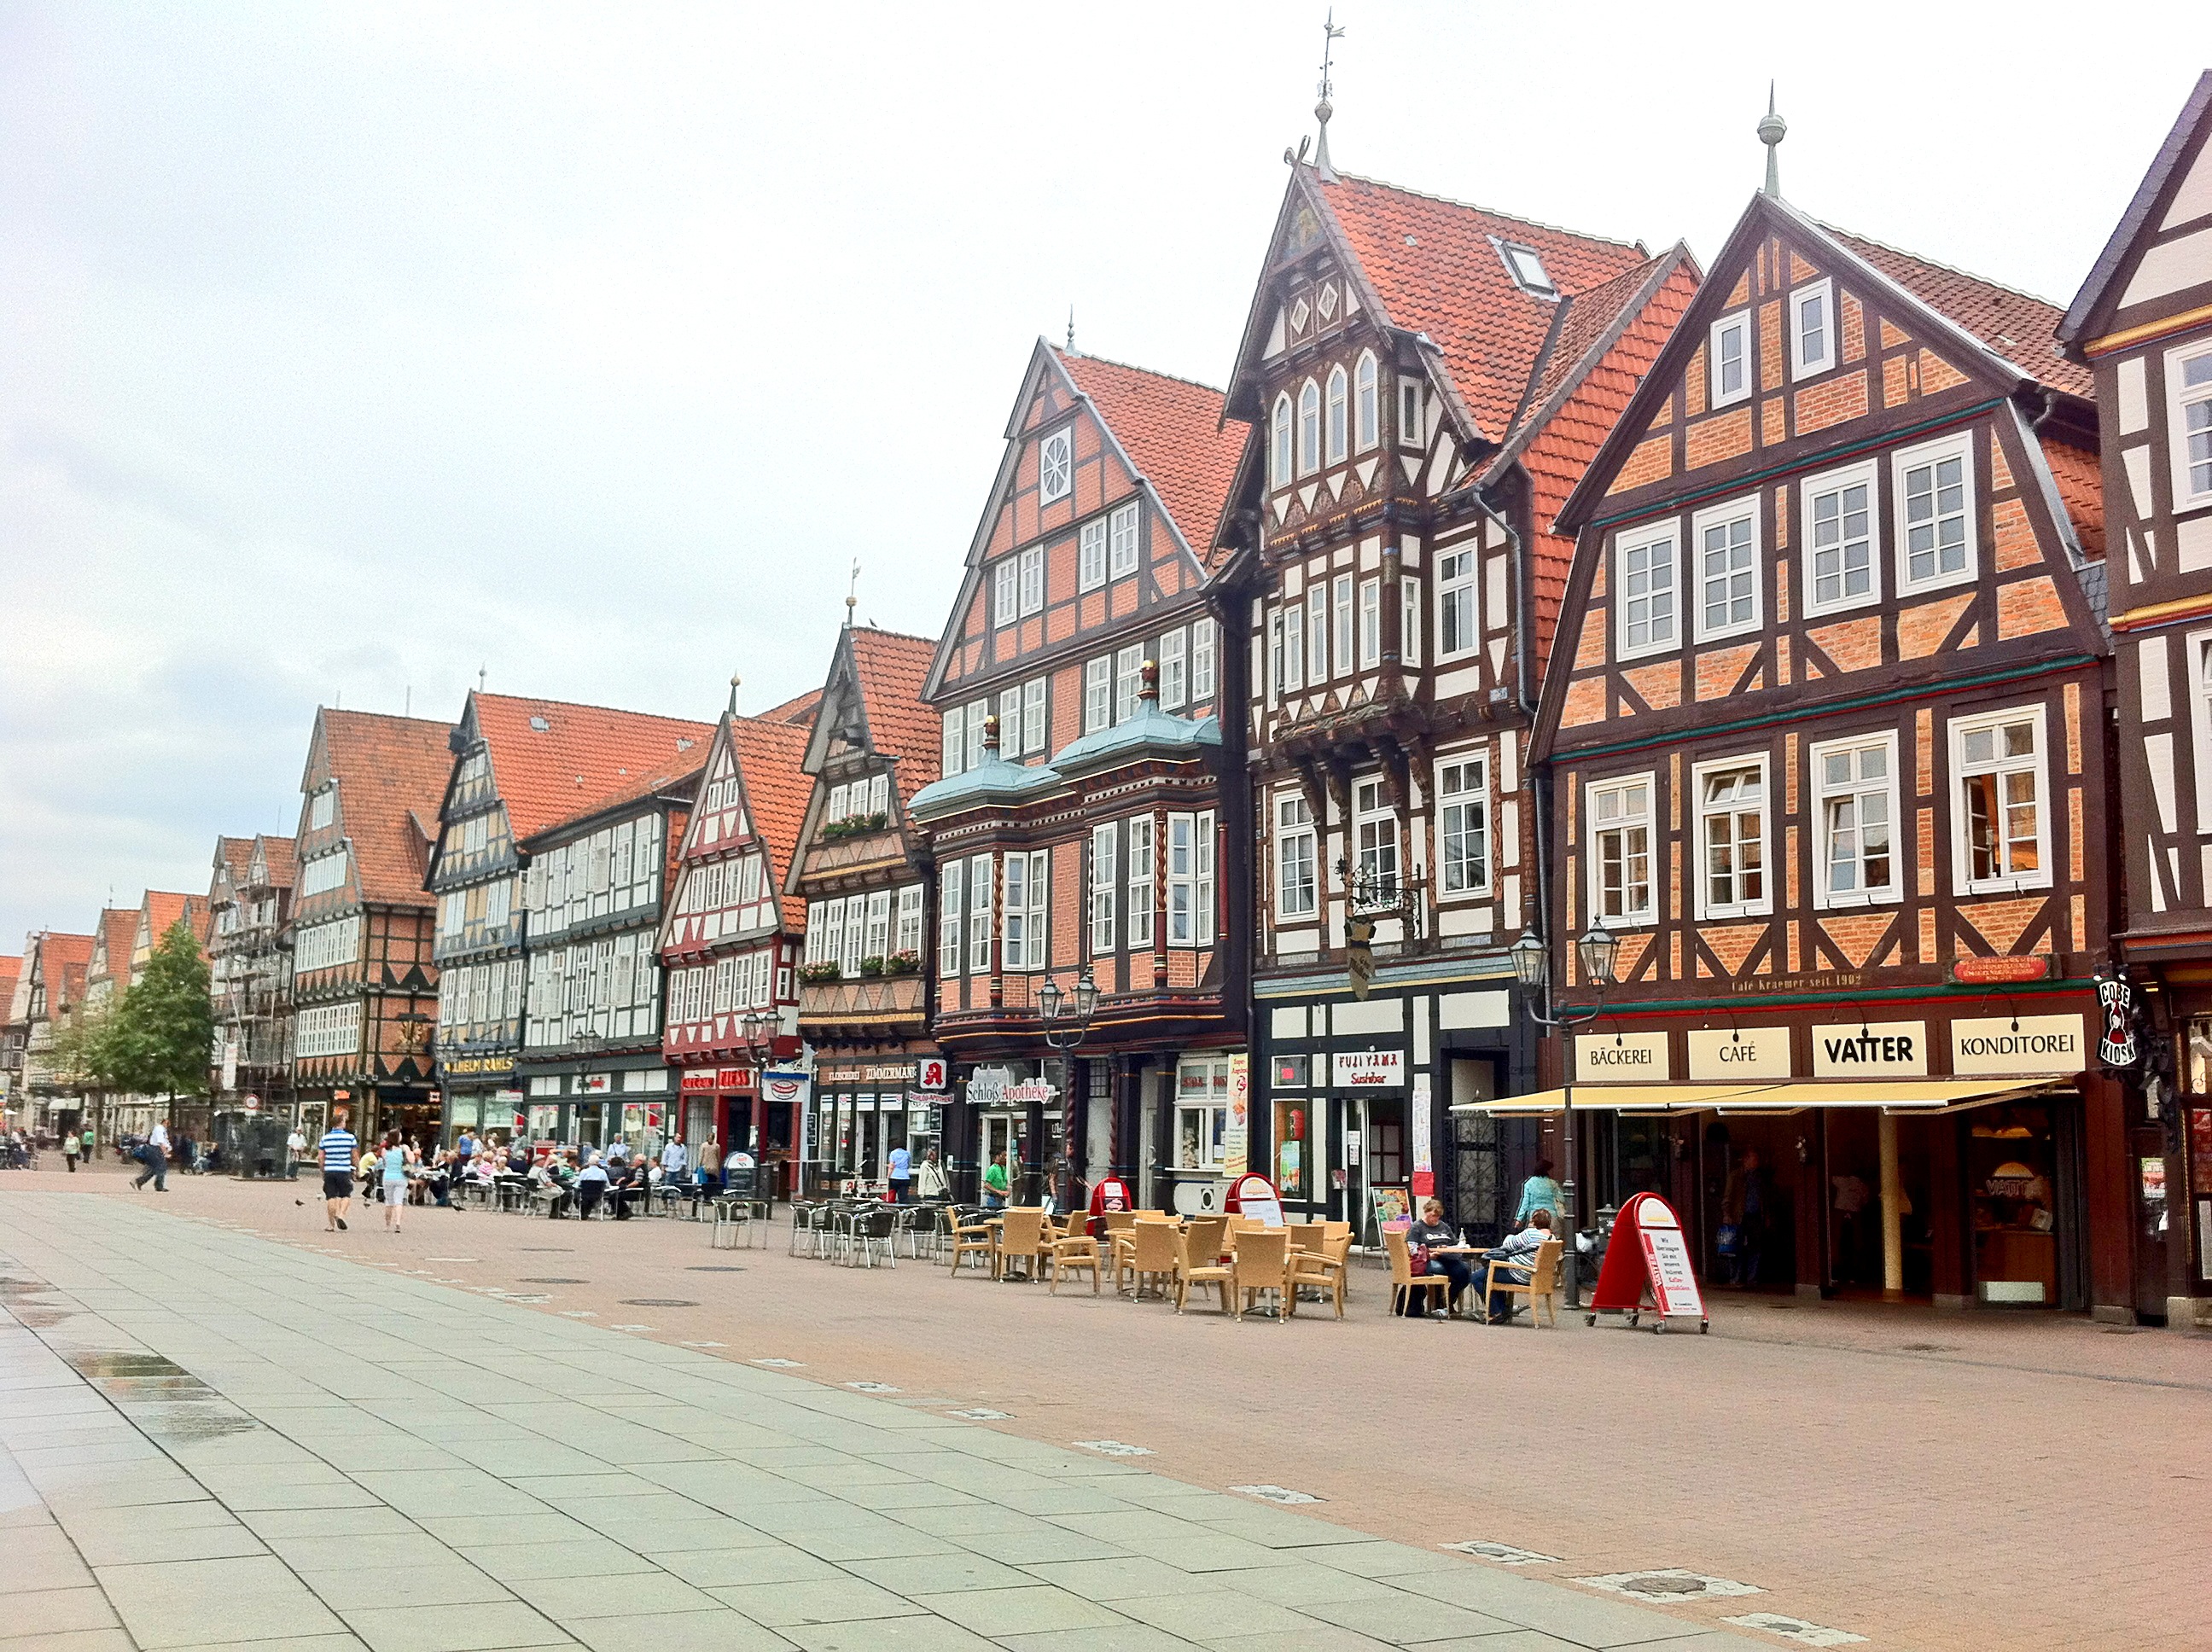
architecture, boardwalk, road, street, town, building, old, city, home, walkway, monument, cityscape, downtown, cottage, plaza, facade, marketplace, tourism, old building, old house, old town, infrastructure, germany, town square, idyll, historically, old houses, neighbourhood, lower saxony, facades, hanseatic league, fachwerkhaus, truss, pedestrian zone, fachwerkh user, schlossplatzfest, l neburg heath, urban area, celle, residential area, human settlement, truss structure